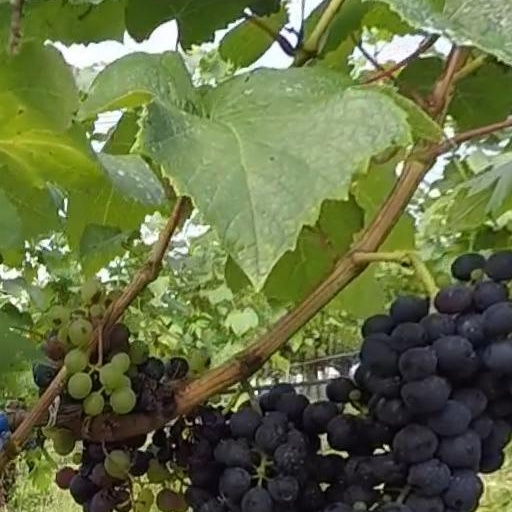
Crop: grape